Hedehusene

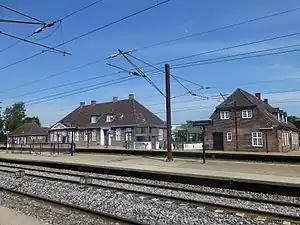
Hedehusene railway station in 2014.

Hedehusene railway station opened when the Copenhagen–Roskilde railway line was inaugurated in 1847. The station was only built because the steam locomotives had to make frequent stops for water. In 1892, one of the local farms, Hedehusgården, was purchased by an engineer who established several gravel pits on the land. Hedehus Brickyard was founded by F. L. Schmidt in 1896. Danmark closed in 1970 and Hedehus Brickyard in 1980.